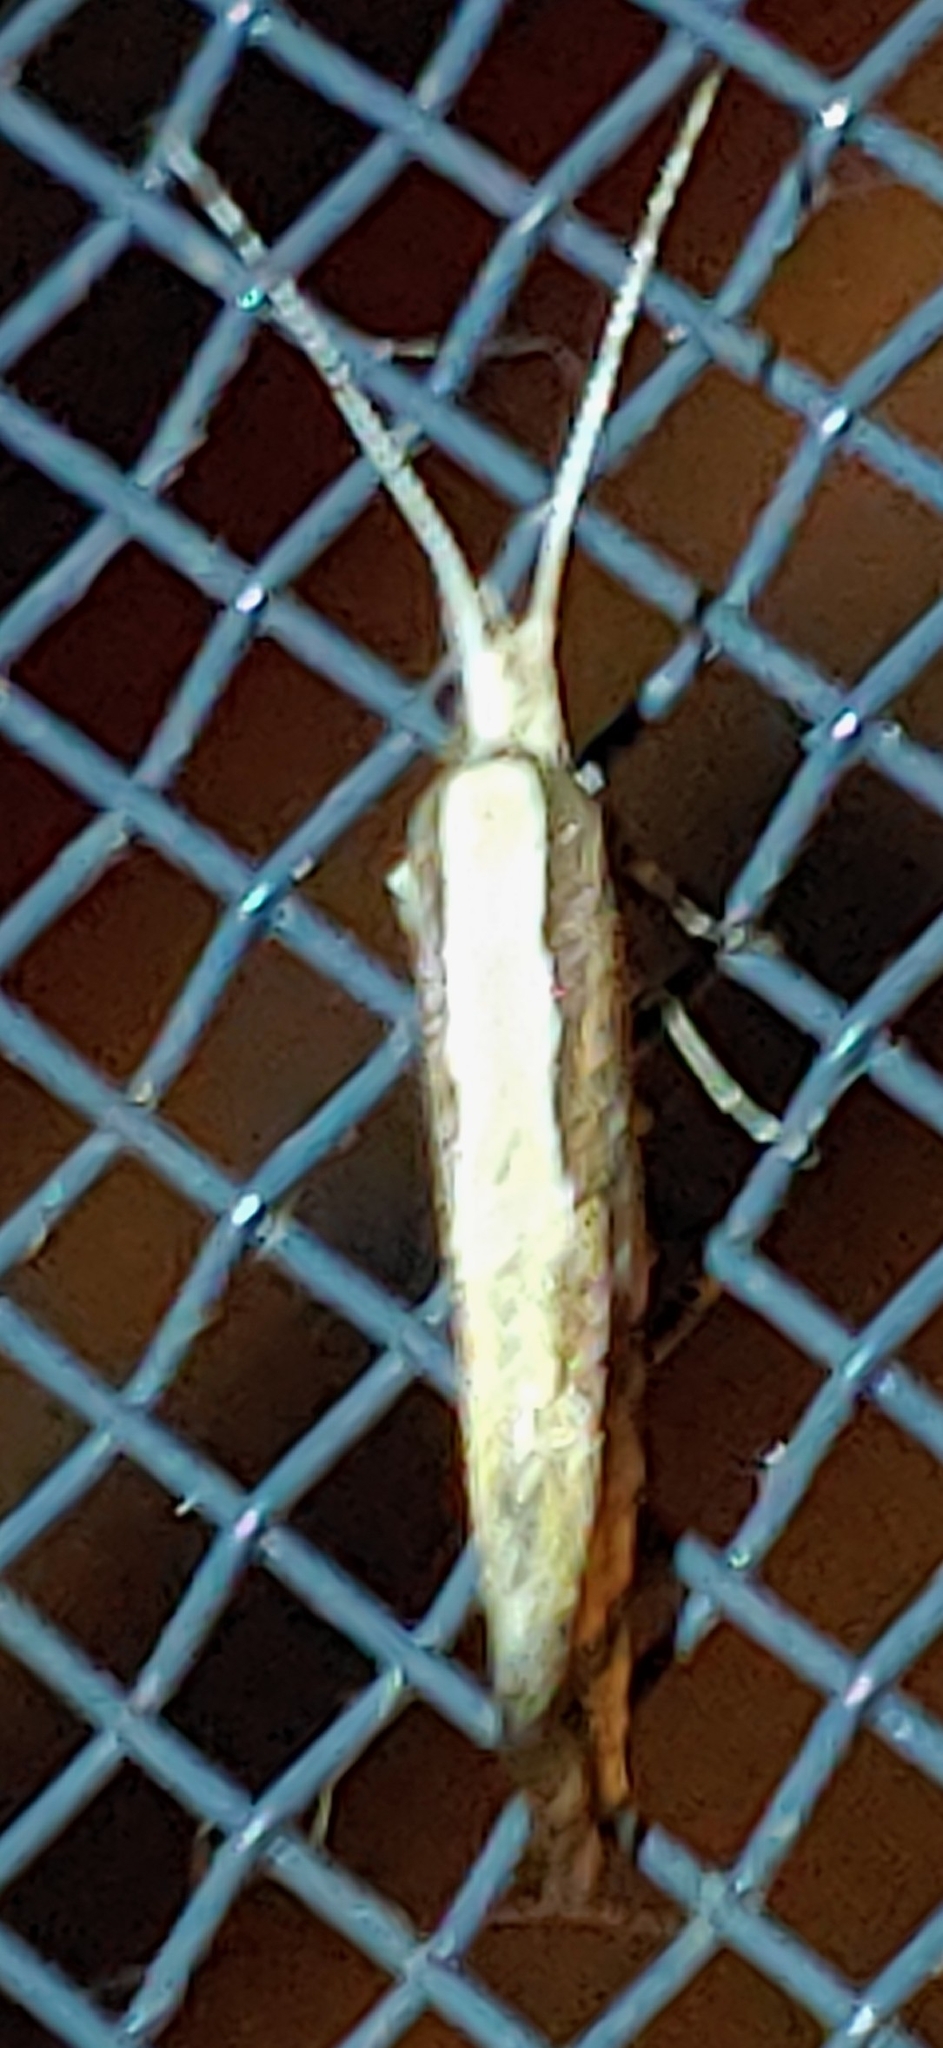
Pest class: diamondback_moth